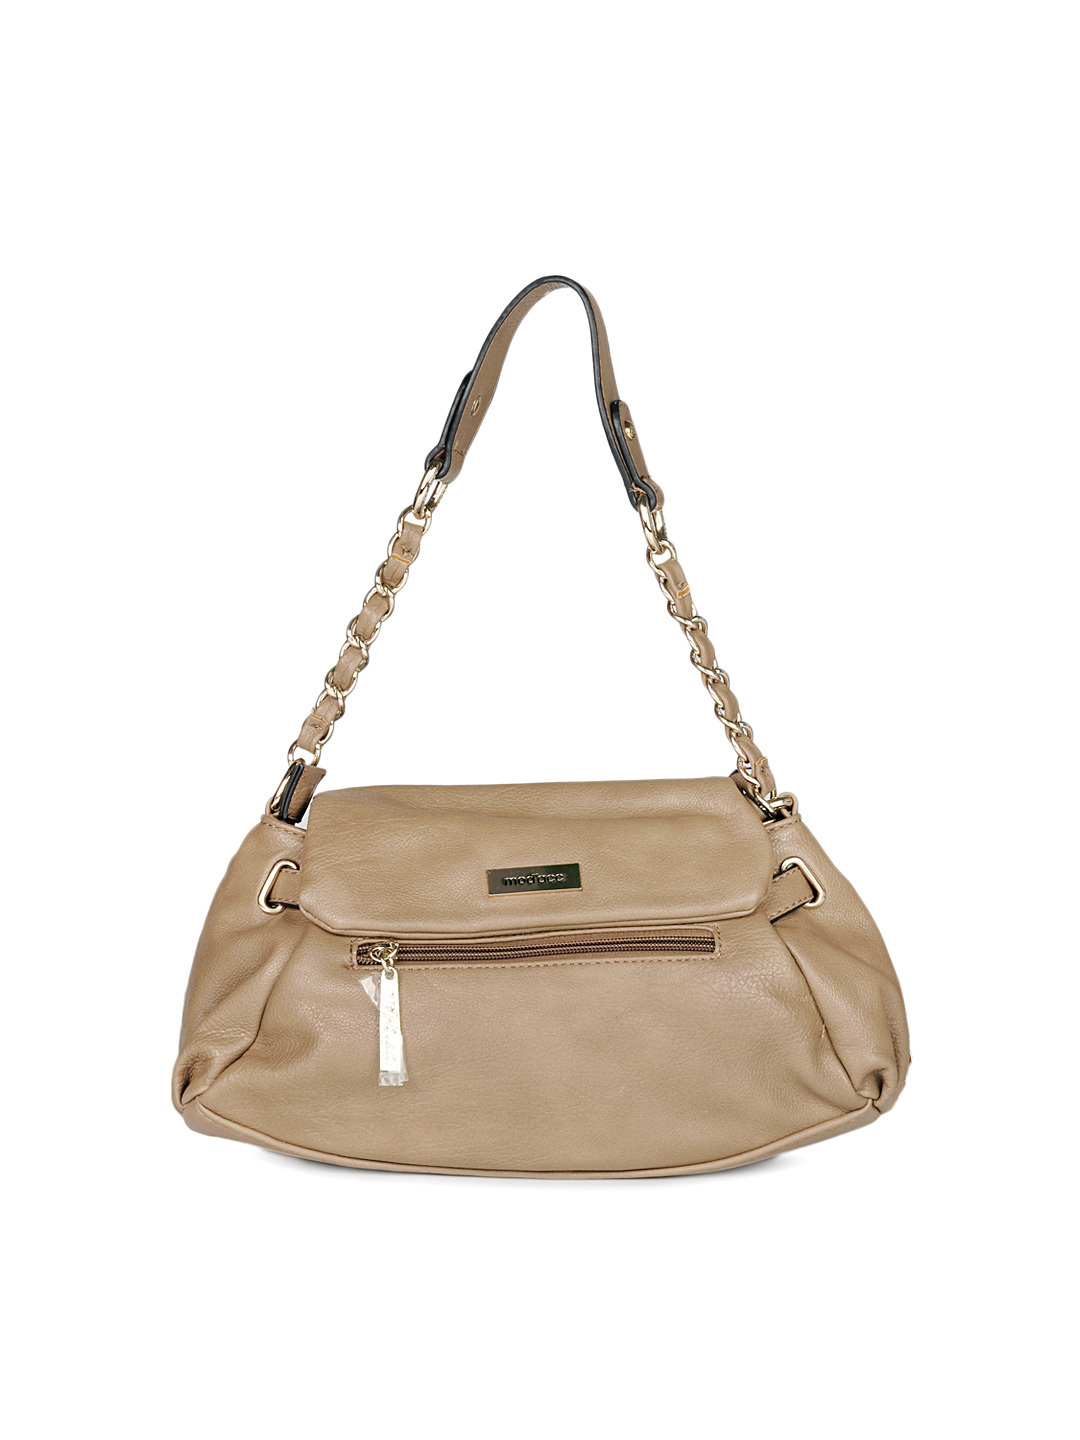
Mod-acc Women Brown Handbag
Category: Accessories / Bags / Handbags
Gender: Women
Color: Brown
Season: Summer 2012
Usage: Casual